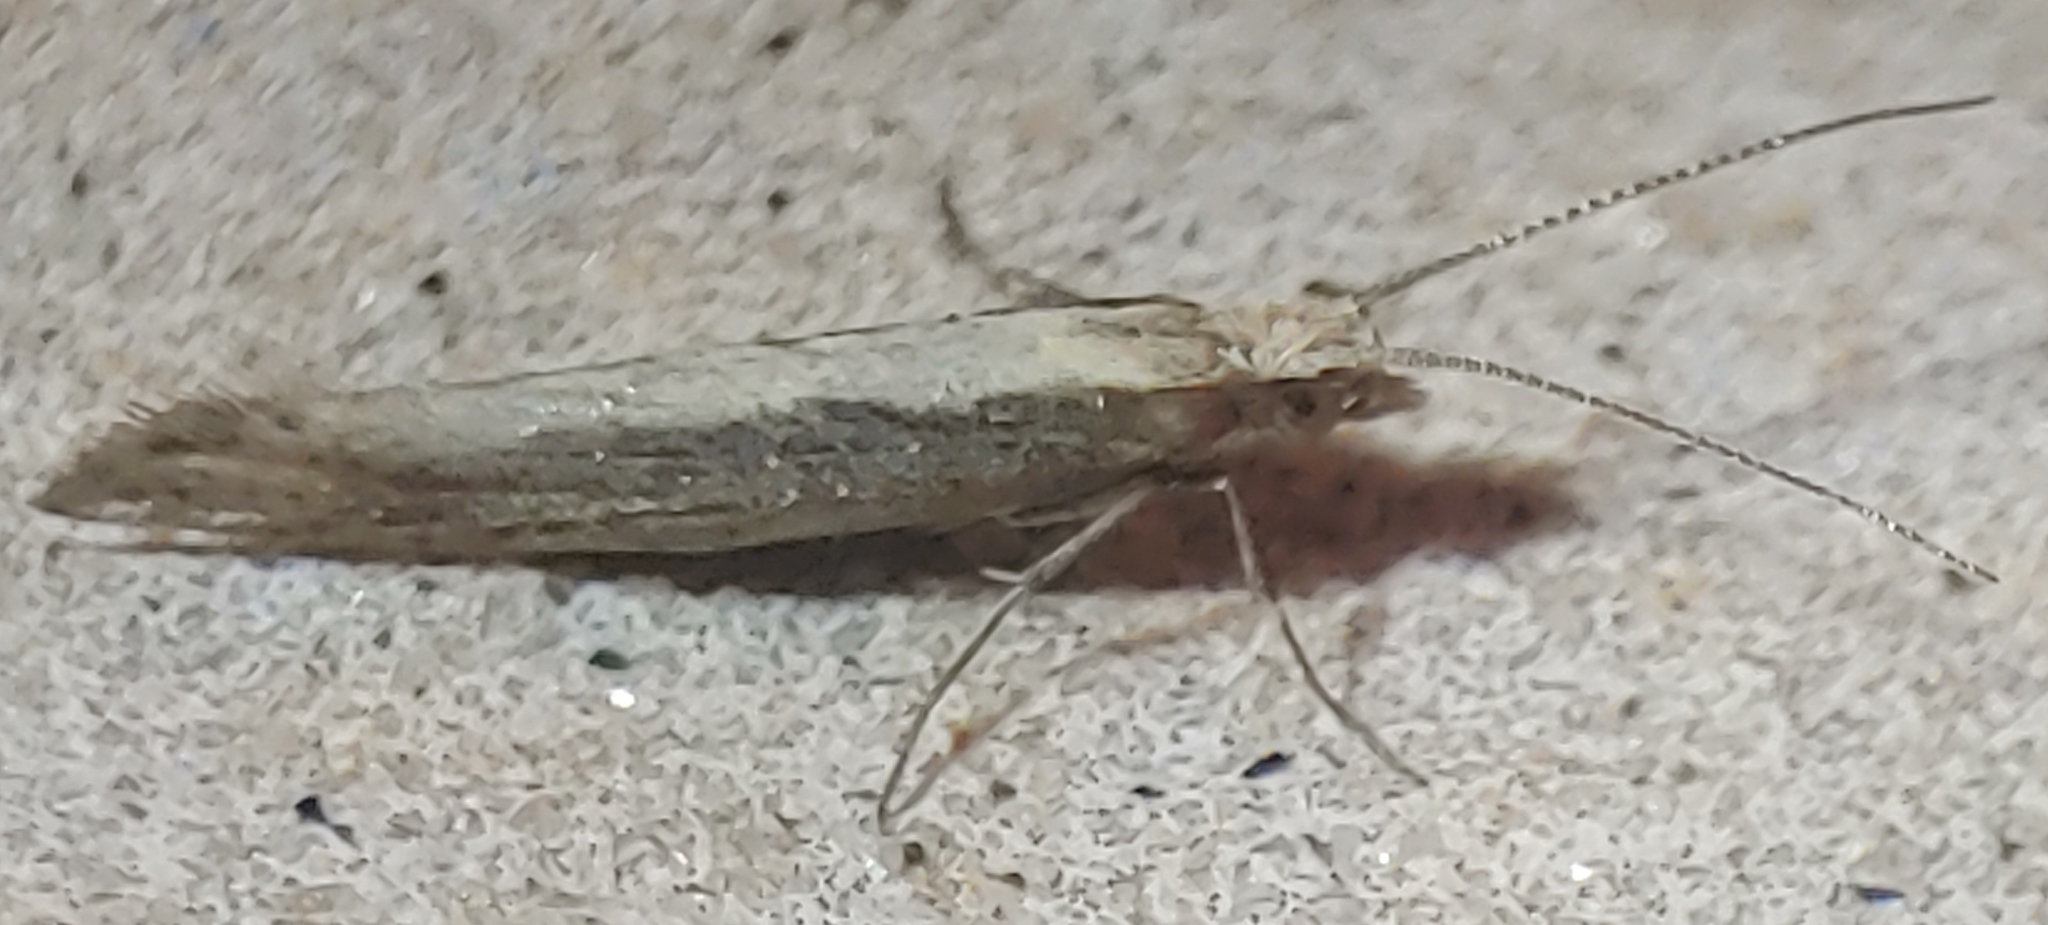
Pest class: diamondback_moth